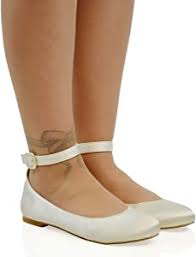
Label: Ballet Flat